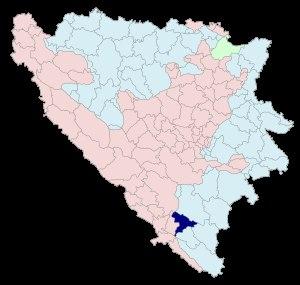
Berkovići est une localité et une municipalité de Bosnie-Herzégovine. Elle est située au sud-est de la République serbe de Bosnie. Selon les premiers résultats du recensement bosnien de 2013, la localité intra muros compte 247 habitants et la municipalité 2 272.